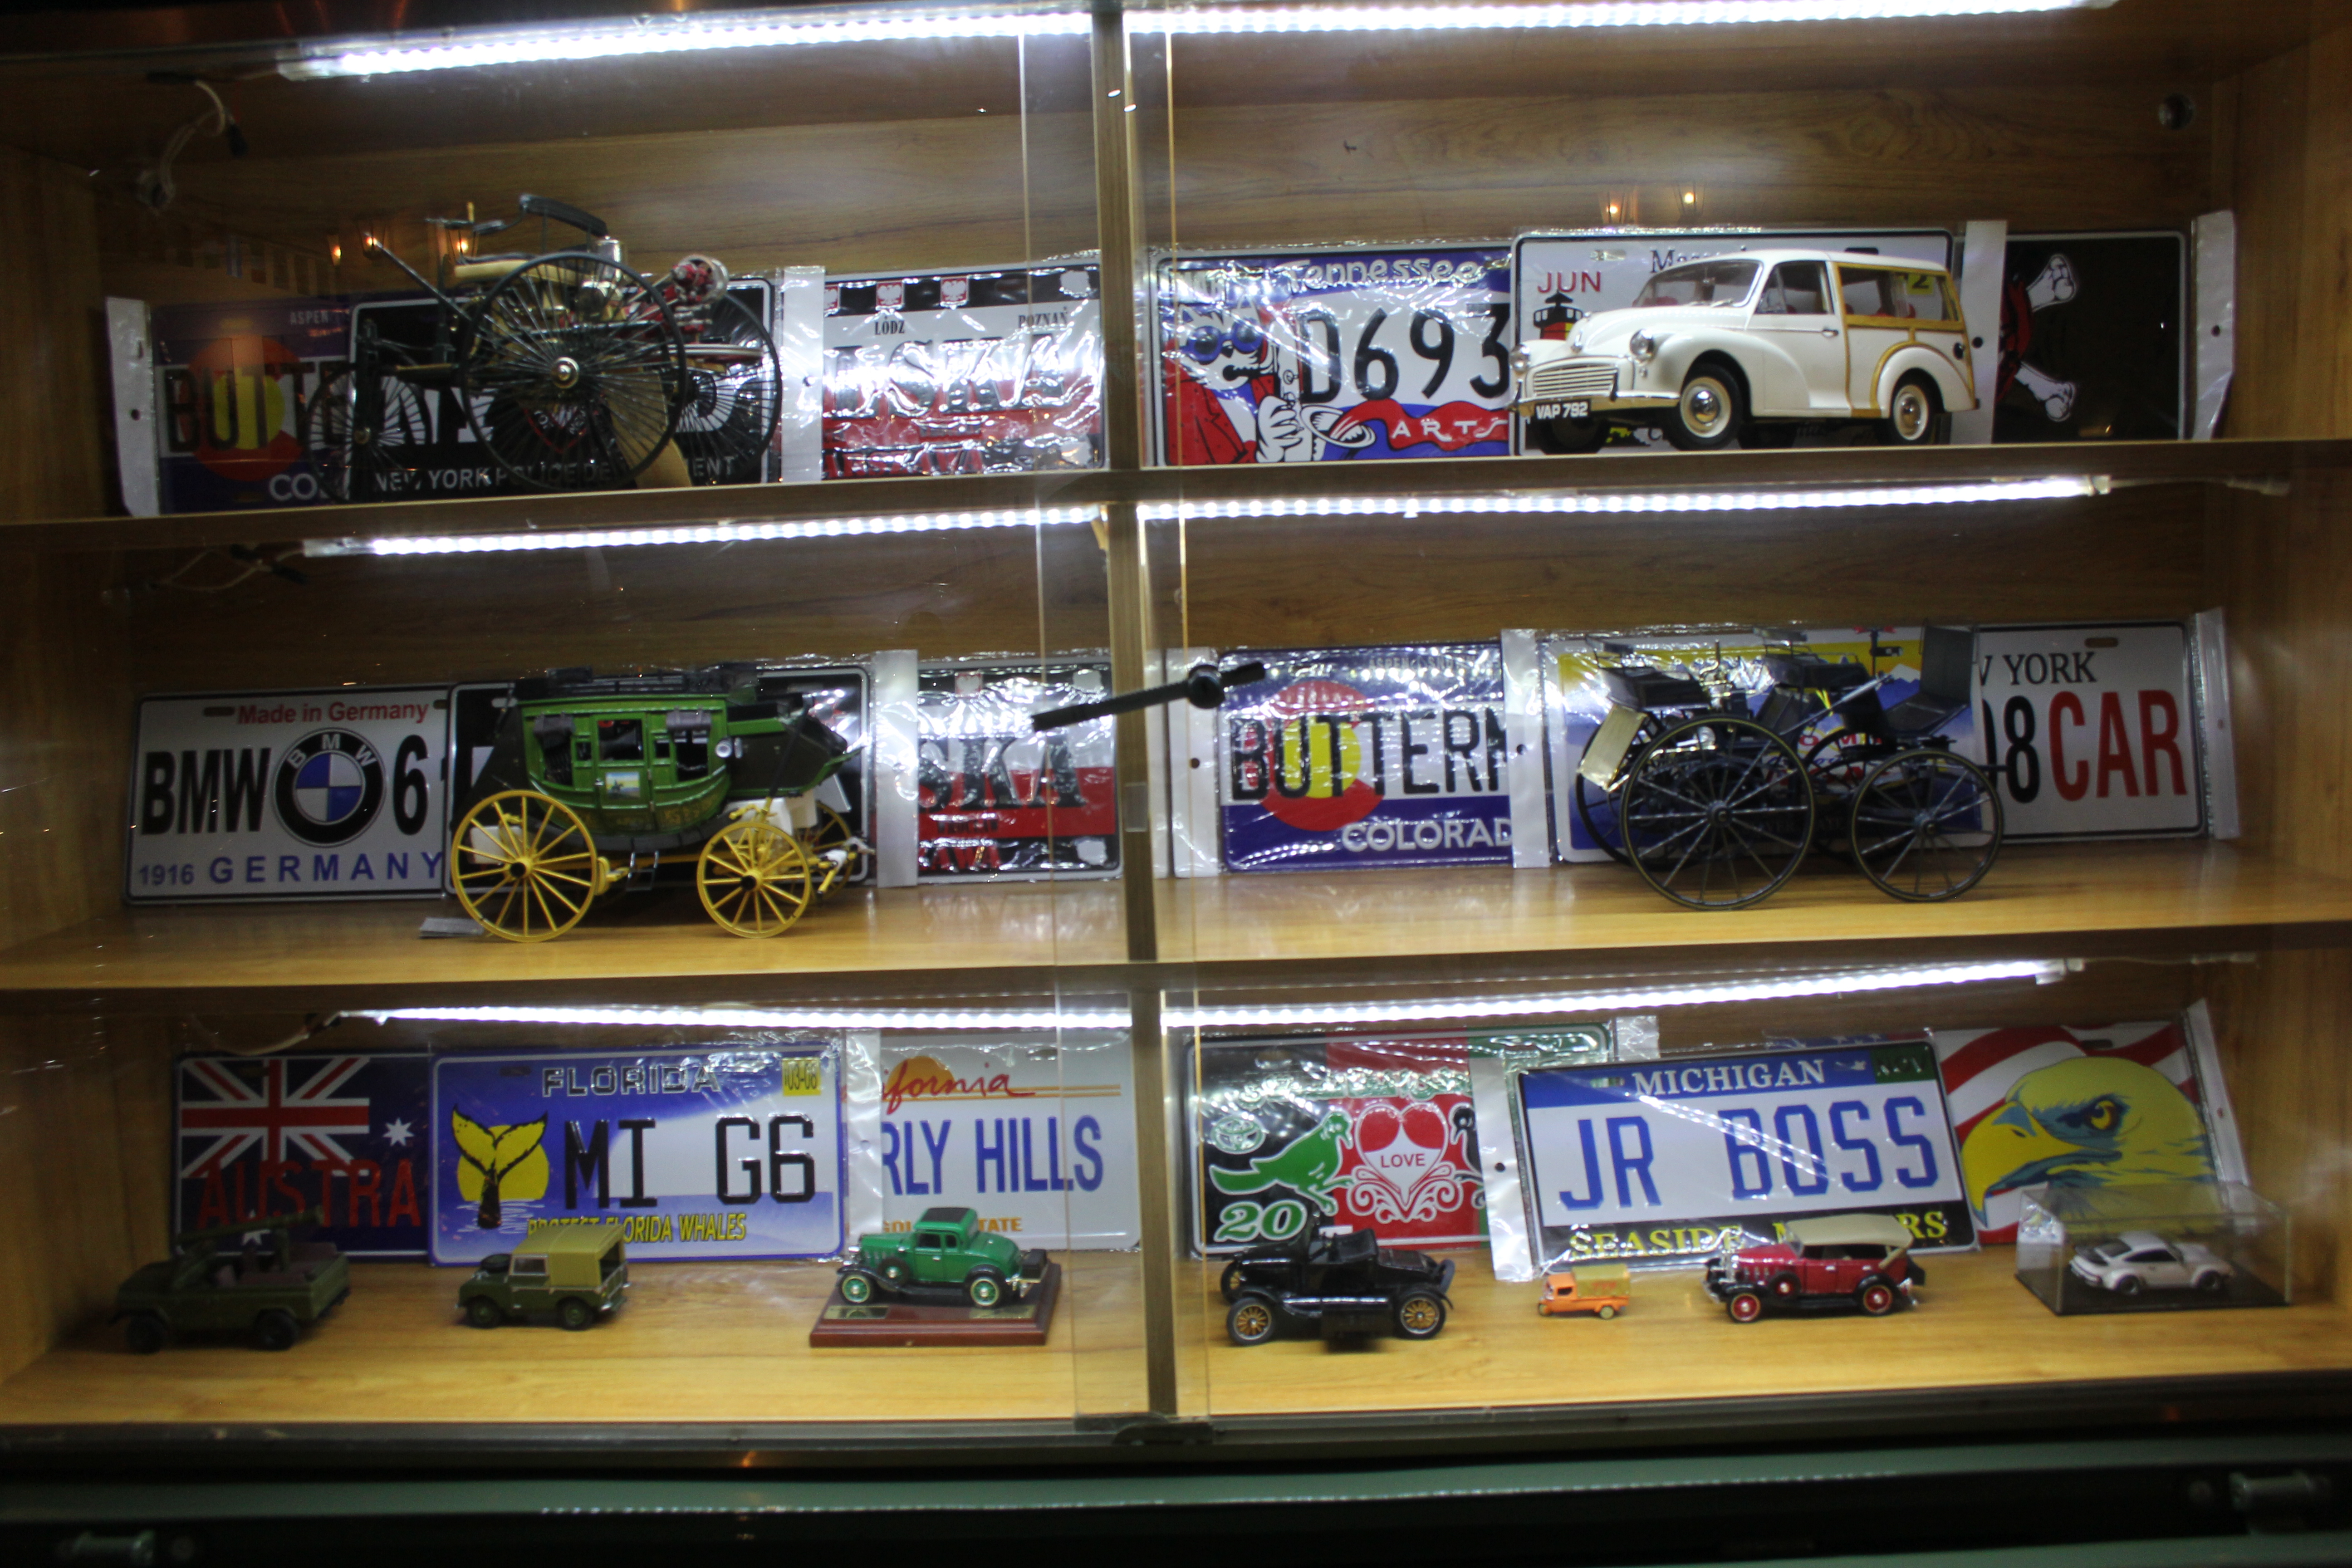
cars, vehicles, arts, display case, model car, vehicle, toy vehicle, car, toy, automotive exterior, collection, Automotive fog light